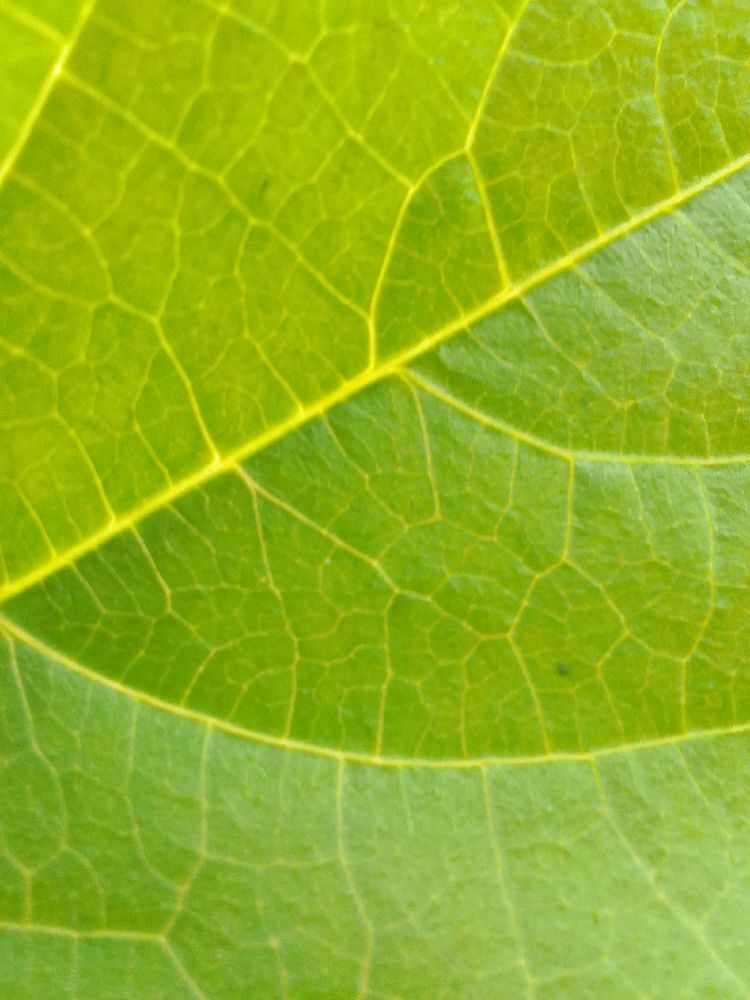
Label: healthy